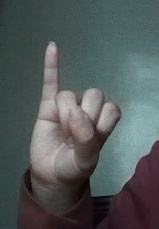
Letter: meem